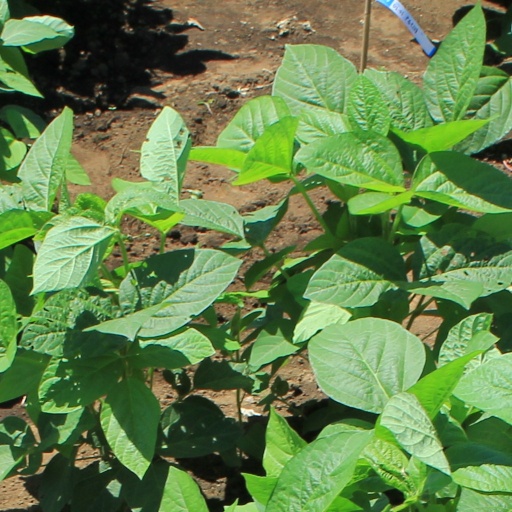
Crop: soybean